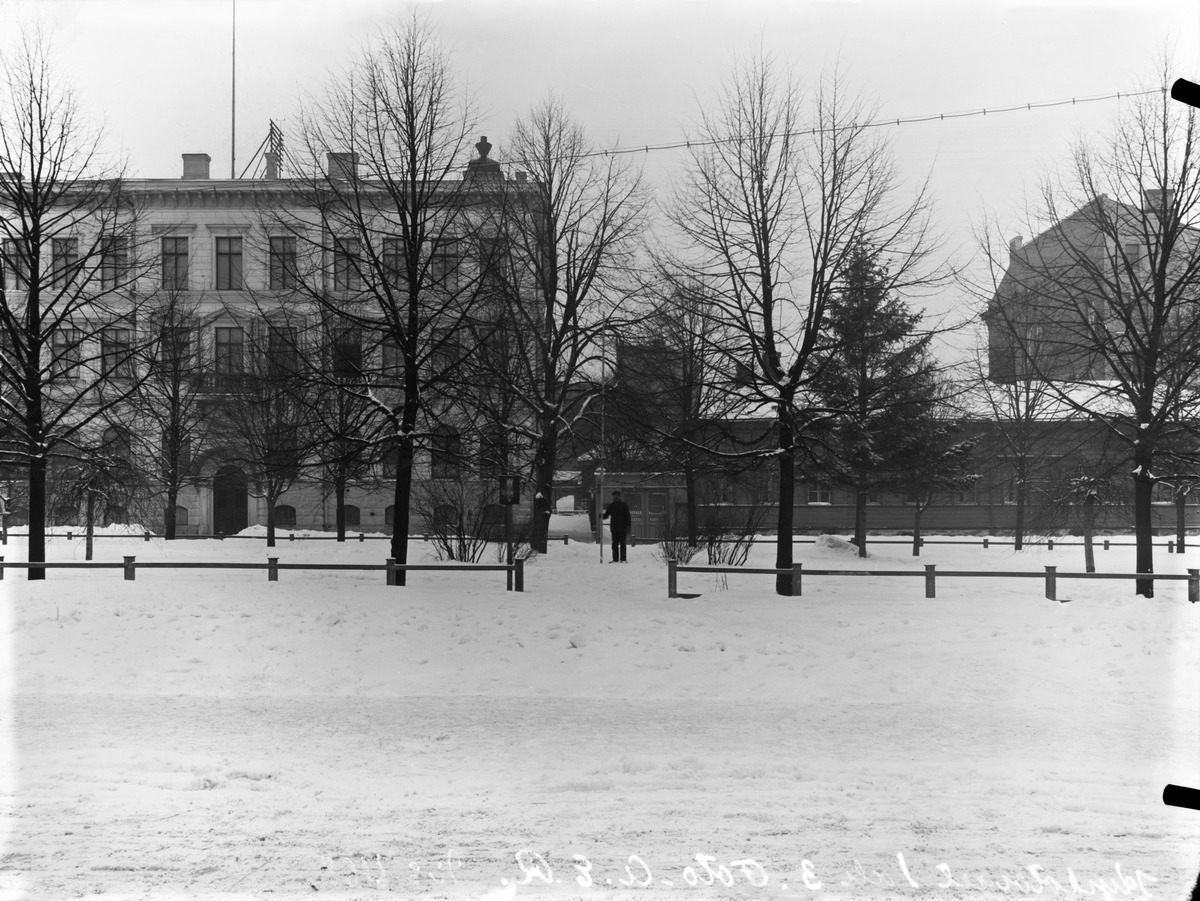
Talvinen näkymä Antinkadulta (=Lönnrotinkatu), Vanhan kirkon edestä, kohti Kirkkotoria (=Lönnrotin puistikko)
sisällön kuvaus: Talvinen näkymä Antinkadulta (=Lönnrotinkatu), Vanhan kirkon edestä, kohti Kirkkotoria (=Lönnrotin puistikko). Vasemmalla Helsingin Suomalaisen Reaalilyseon (nyk. Ressun lukio) rakennus. mustavalkoinen
Kuvaaja: Rosenbröijer, A.E., valokuvaaja
Ajankohta: kuvausaika 1900 n.
Paikka: Suomi, Uusimaa, Helsinki, Kamppi Helsinki, Lönnrotin puistikko 3. Lönnrotinkatu
Aiheet: kadut, liikenne, jalkakäytävät, vuodenajat talvi, lumi, lumipeite, puut, viheralueet puistot, rakennukset kivirakennukset puurakennukset koulurakennukset, aidat, kaapelit